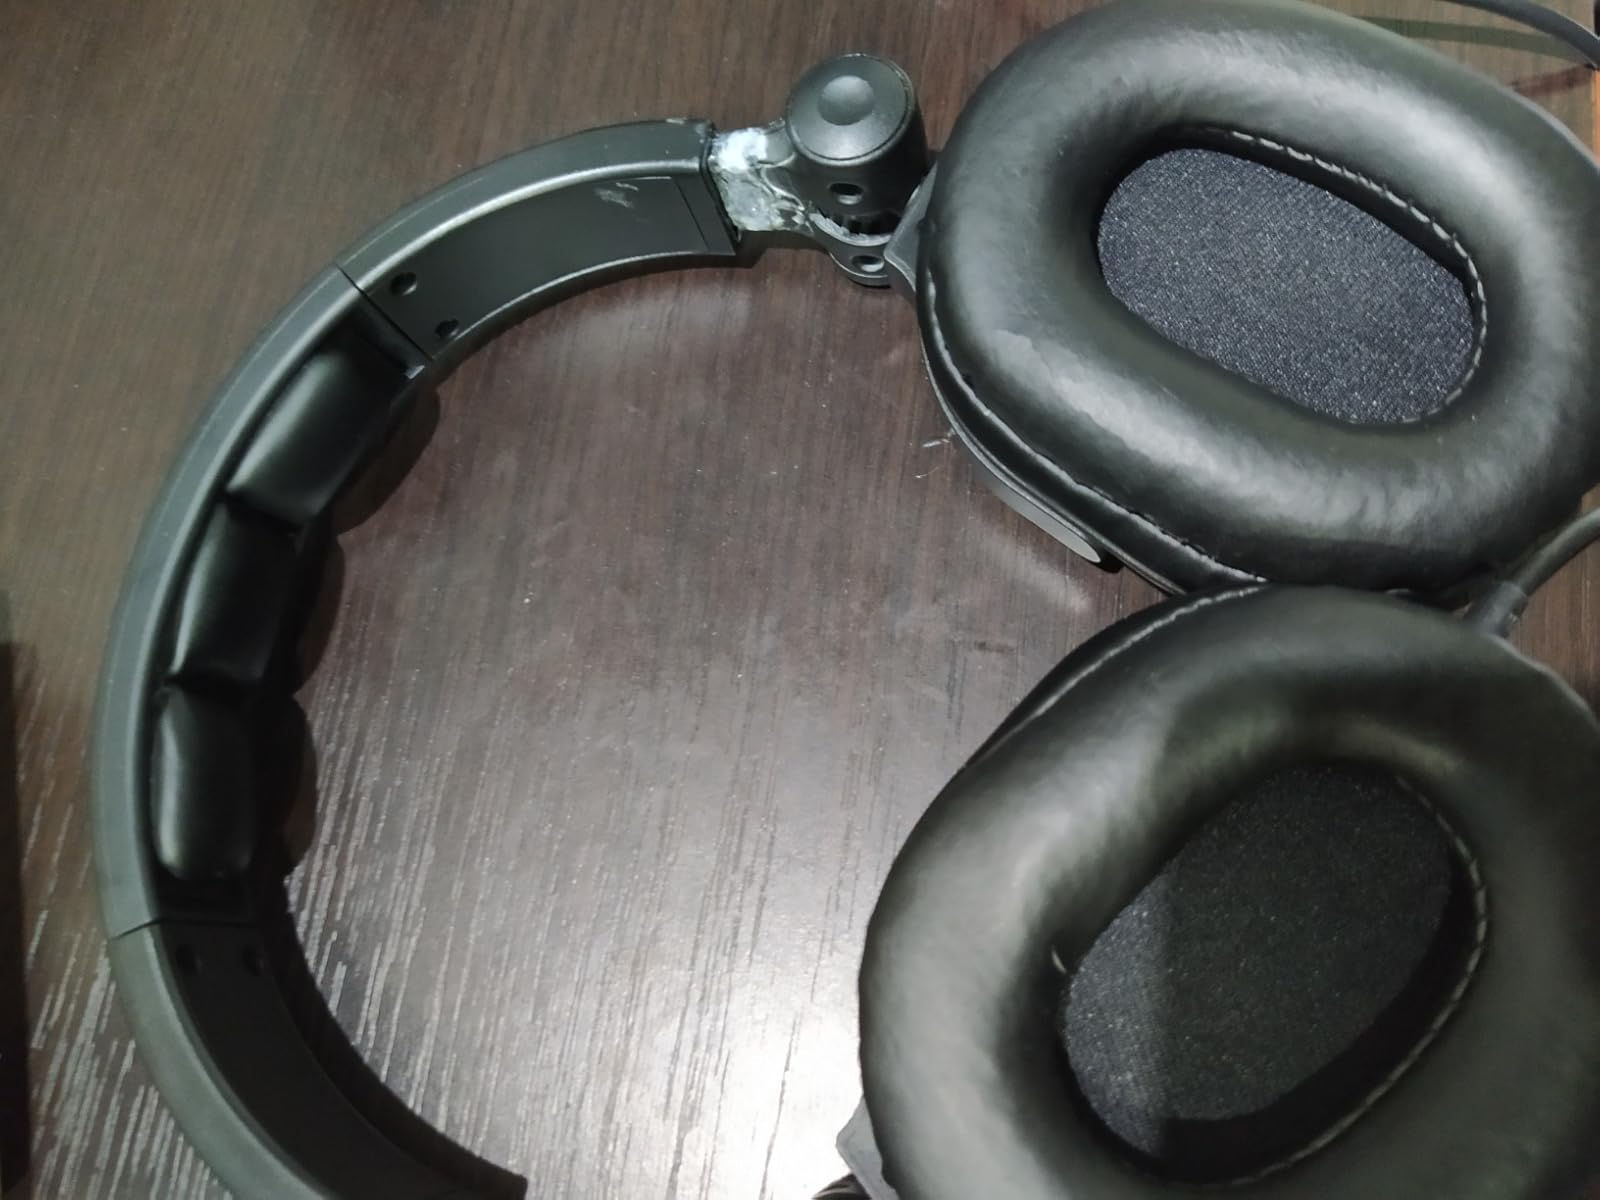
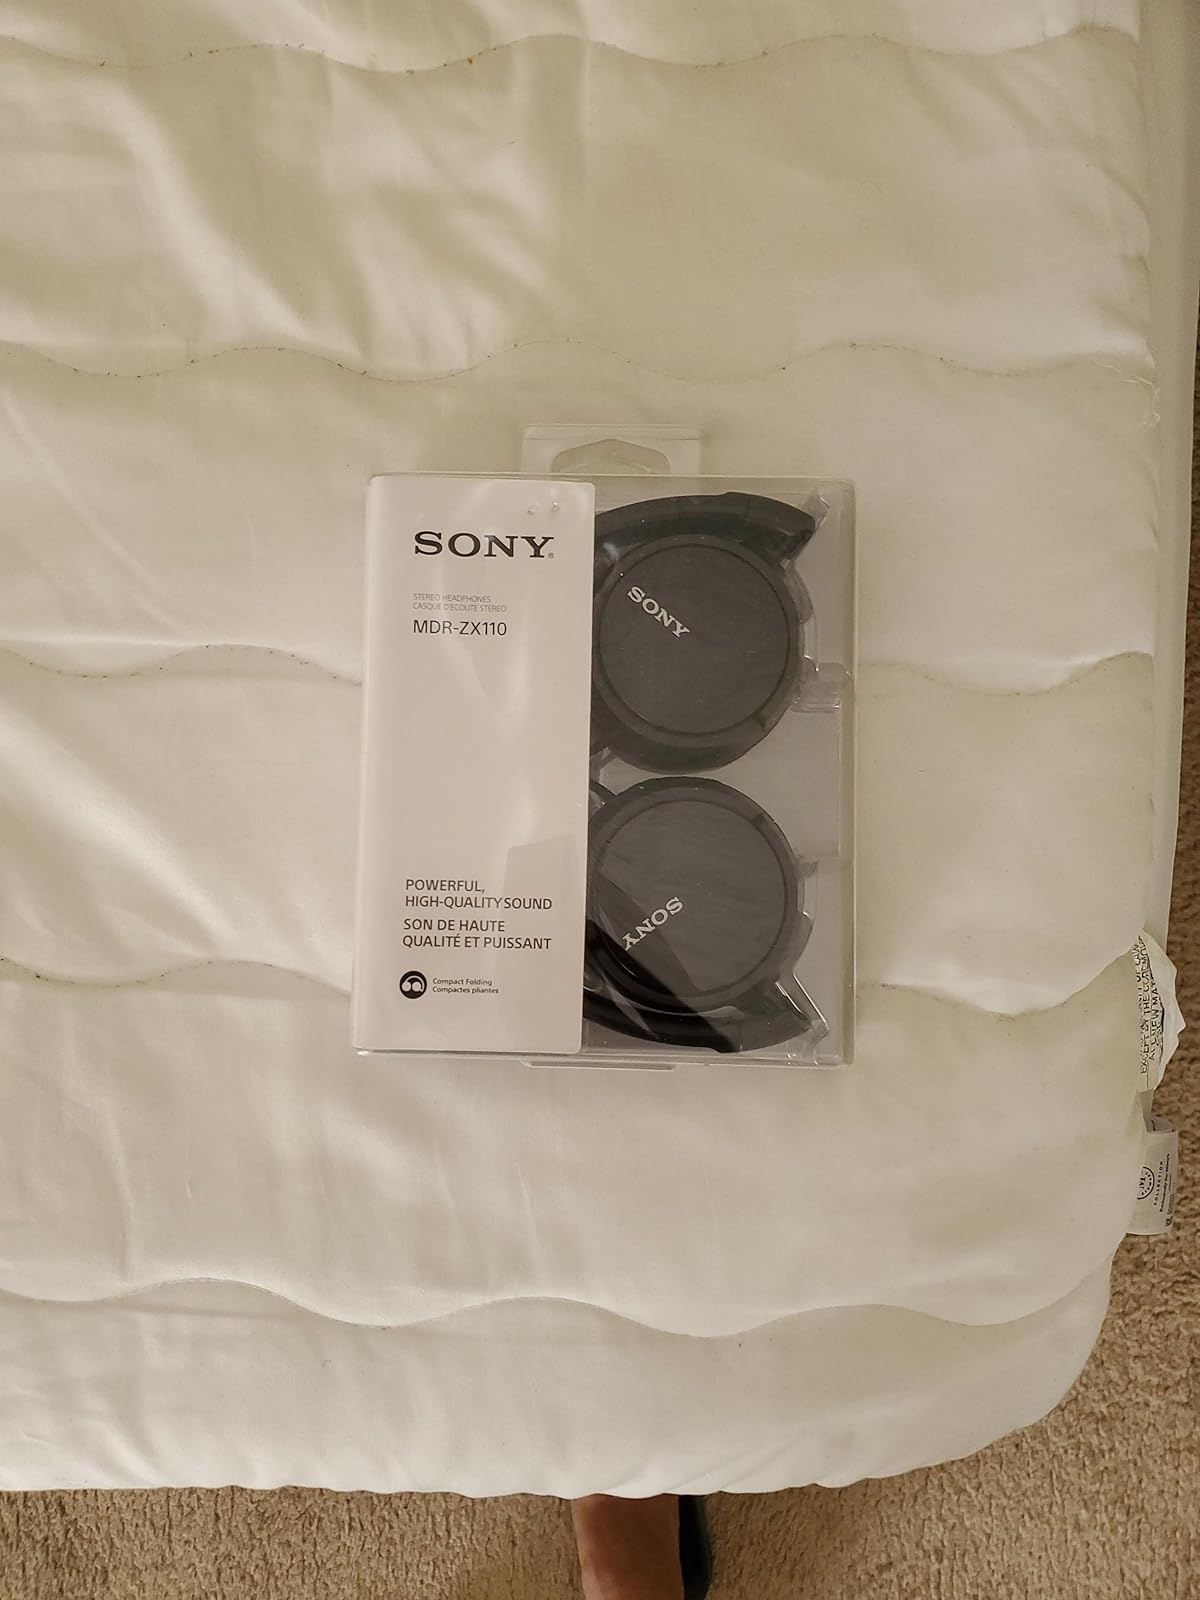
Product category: headphones
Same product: no